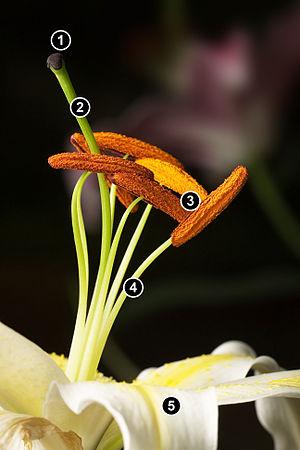
1. stigmate, 2. style, 3. anthère, 4. filet (3+4 étamine), 5. tépale